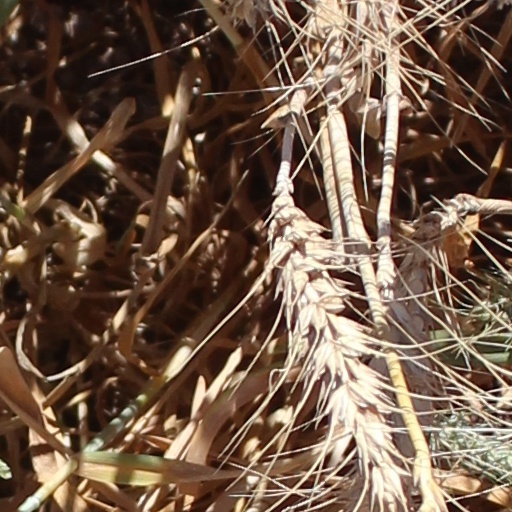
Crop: wheat